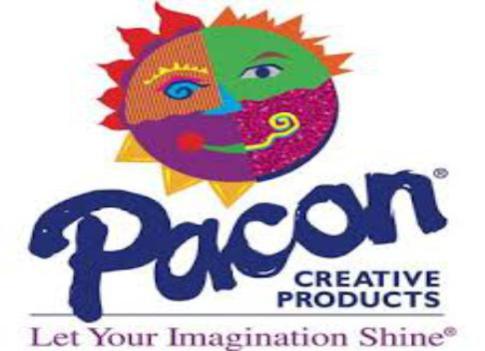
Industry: Others